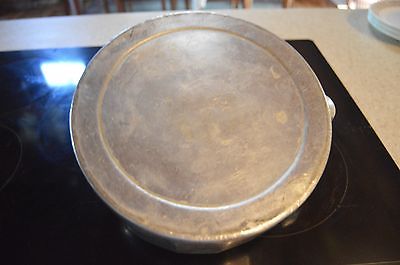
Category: kettle